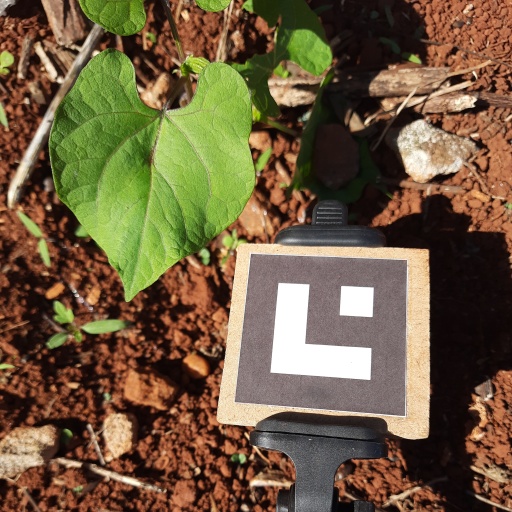
Observations: wavy surface, no eating holes, under sunlight